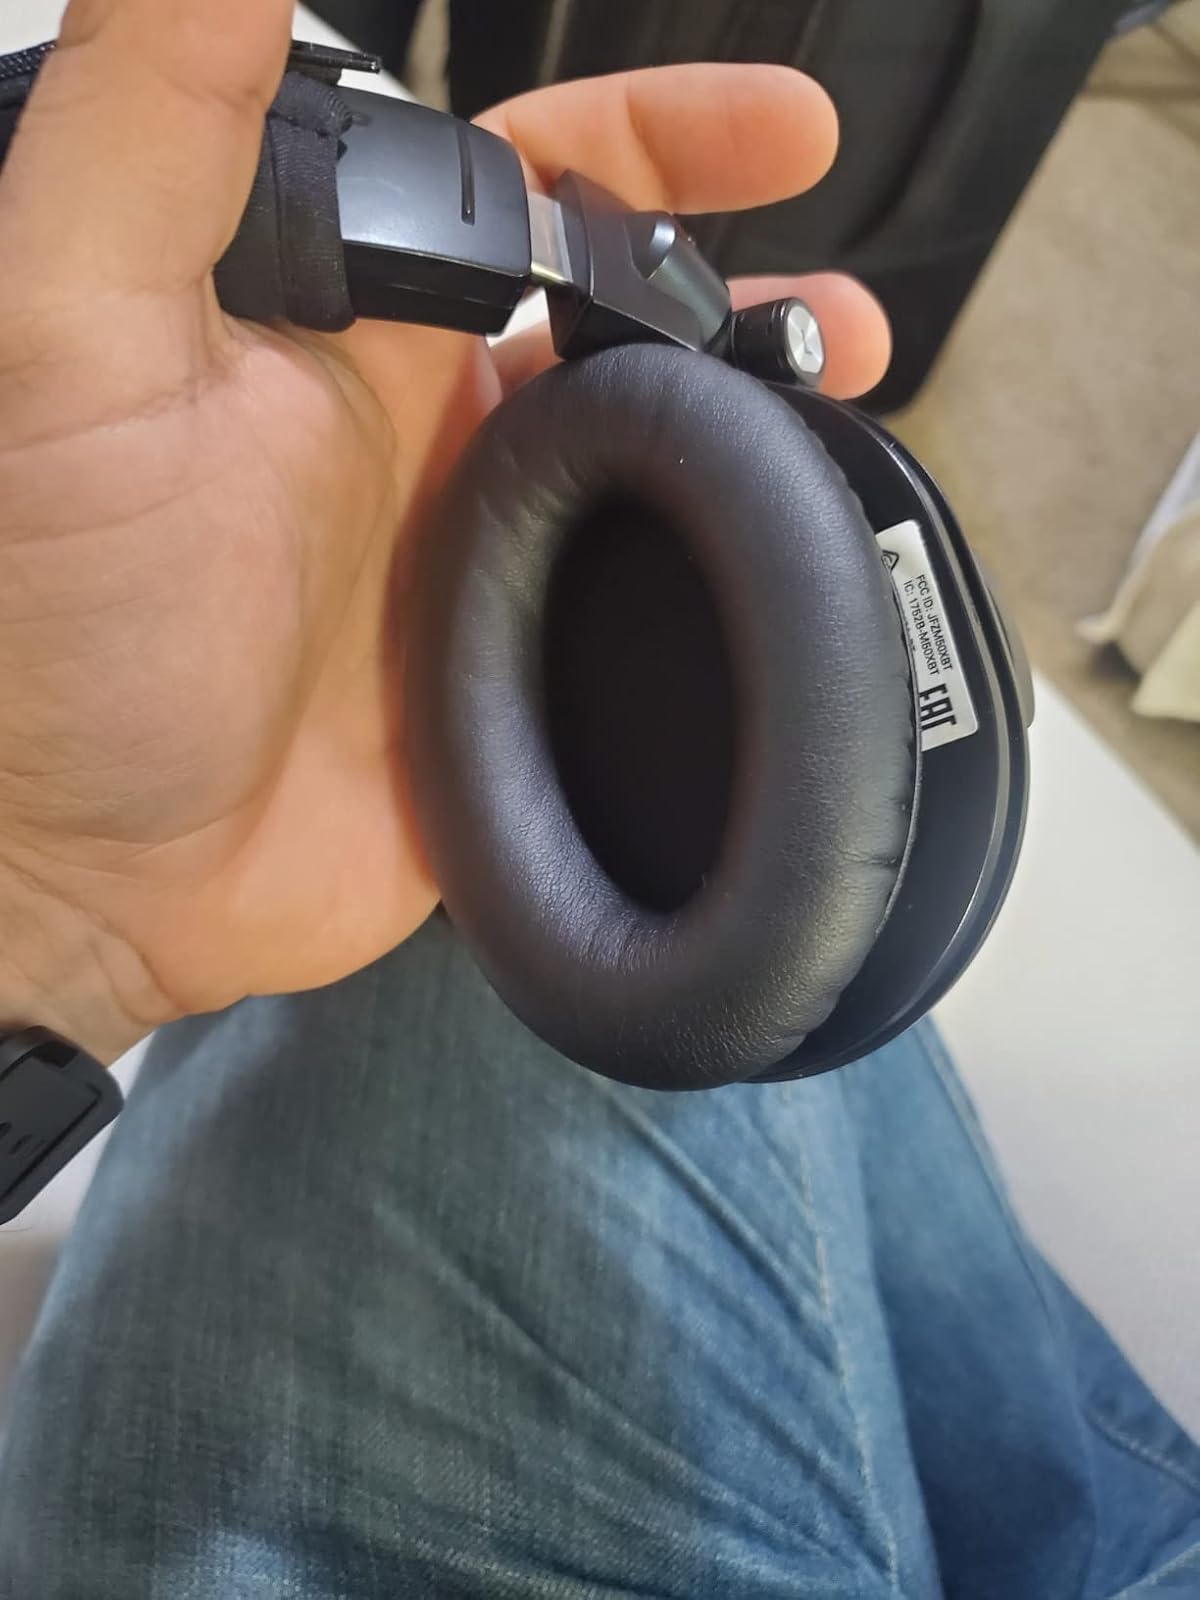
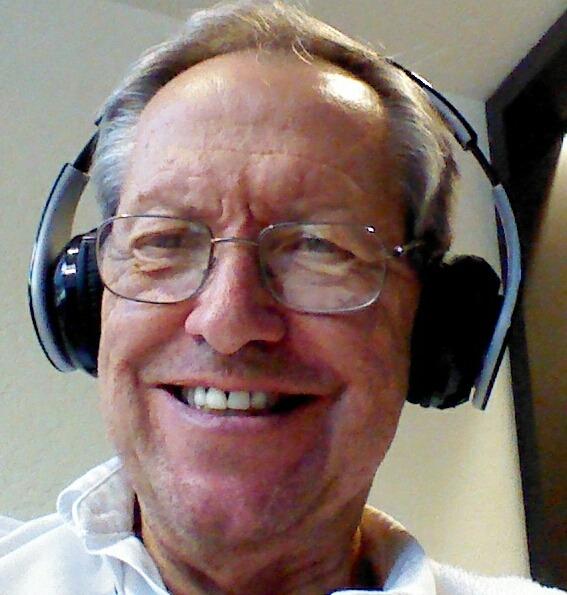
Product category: headphones
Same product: no